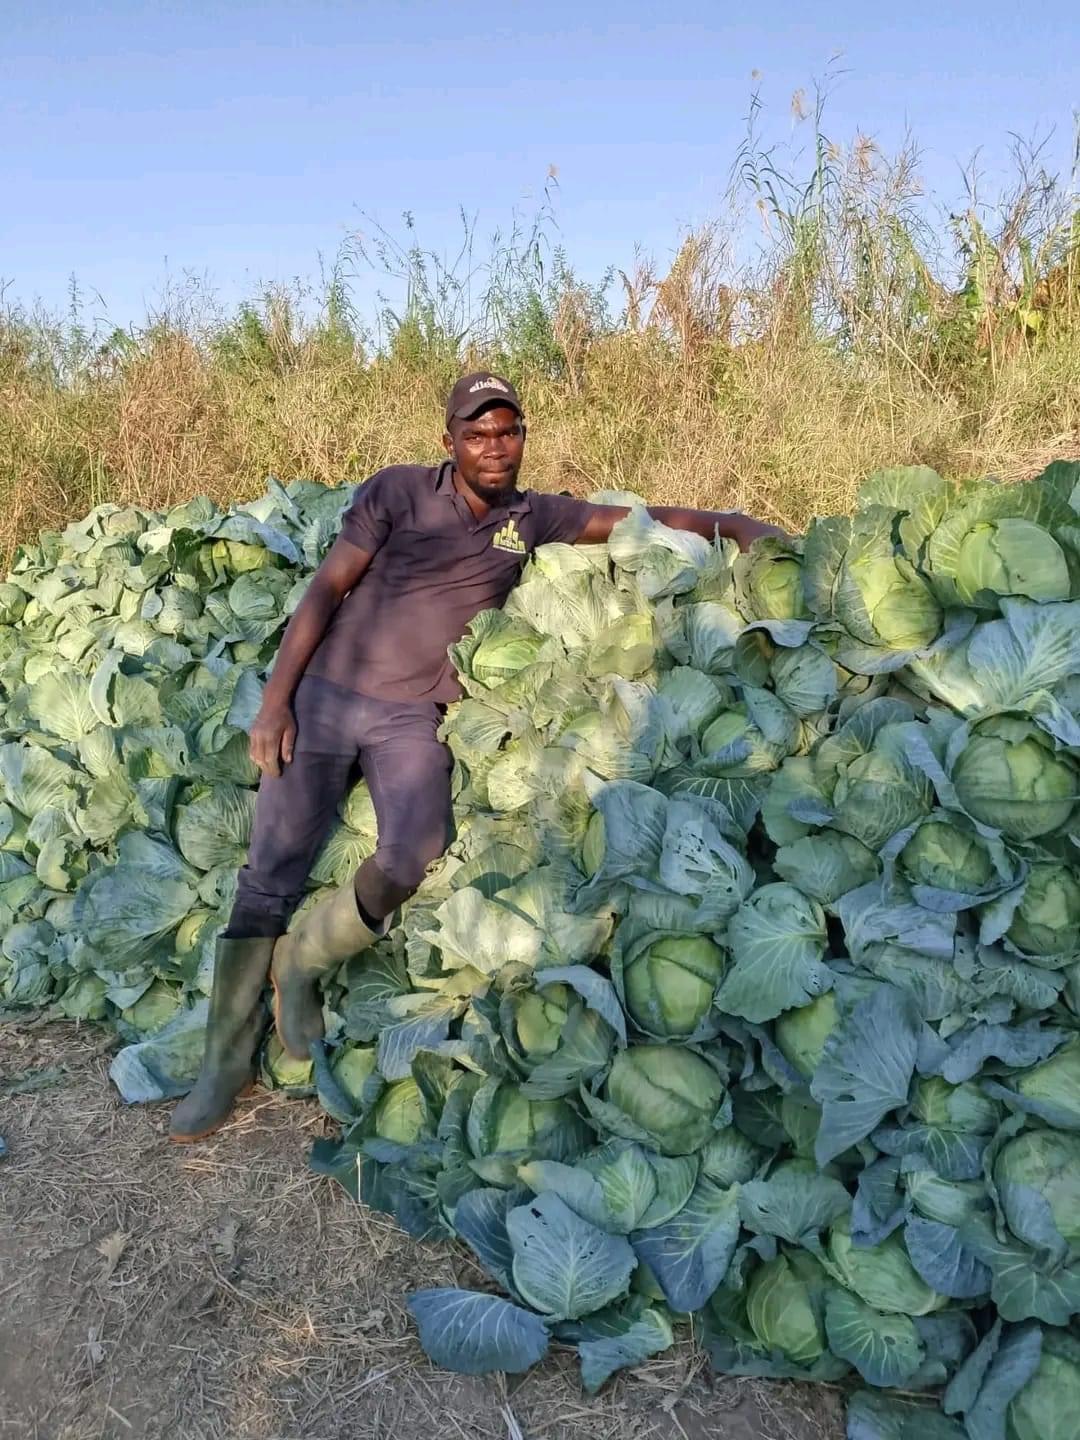
Mkulima aliyevalia mavazi meusi na buti la mpira akiwa amesimama kando ya kabichi, zilizovunwa kutoka shambani kwa ajili ya matumizi ya chakula.